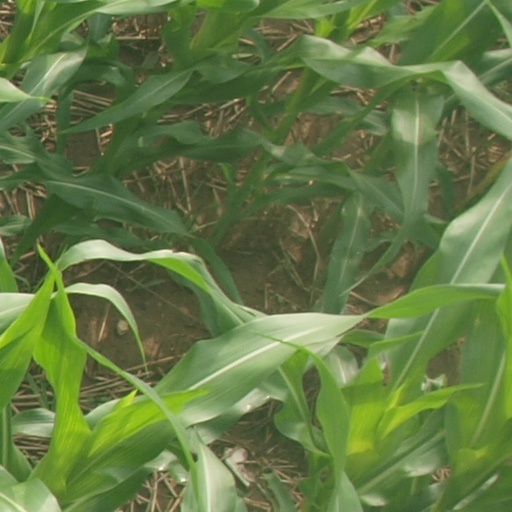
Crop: maize; corn